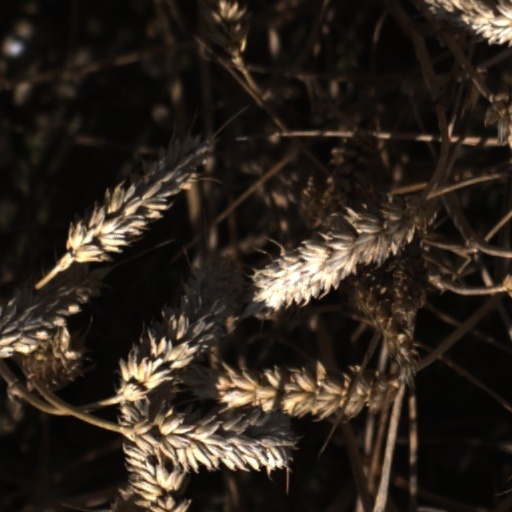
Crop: wheat